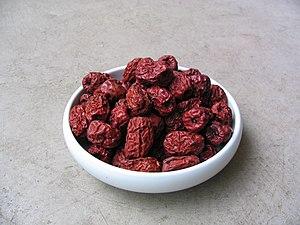
La dynastie Song est une période riche de l'histoire culturelle de la Chine, dans tous les domaines tels que les arts picturaux, la littérature, les divertissements, les codes vestimentaires, les arts culinaires et la philosophie. La culture en Chine a durant cette période largement profité de l'impressionnant essor économique et technique, avec notamment le développement de la xylographie, mais également du soutien sans modération de l'élite lettrée chinoise qui a contribué au développement culturel en finançant les artistes.